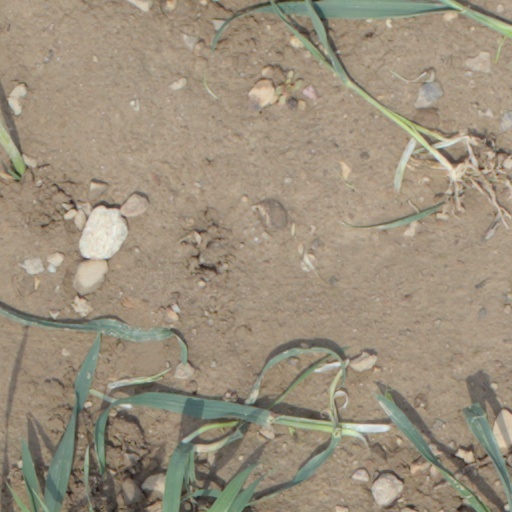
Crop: wheat